Homer L. Wise

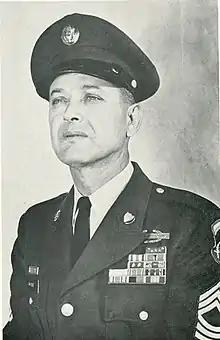
Sgt. Homer L. Wise

Homer Lee Wise (February 27, 1917 – April 22, 1974) was a United States Army soldier who received the United States military's highest decoration—the Medal of Honor—for his actions in World War II.